Postage stamps and postal history of British Bechuanaland

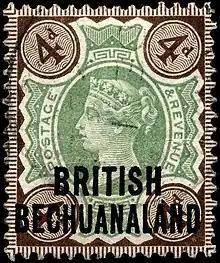
Overprinted British Stamp, 1891

All the remaining stamps of British Bechuanaland were transferred to the Bechuanaland Protectorate and continued to be used there, without any overprints, until 1897.